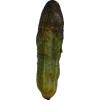
Label: cucumber